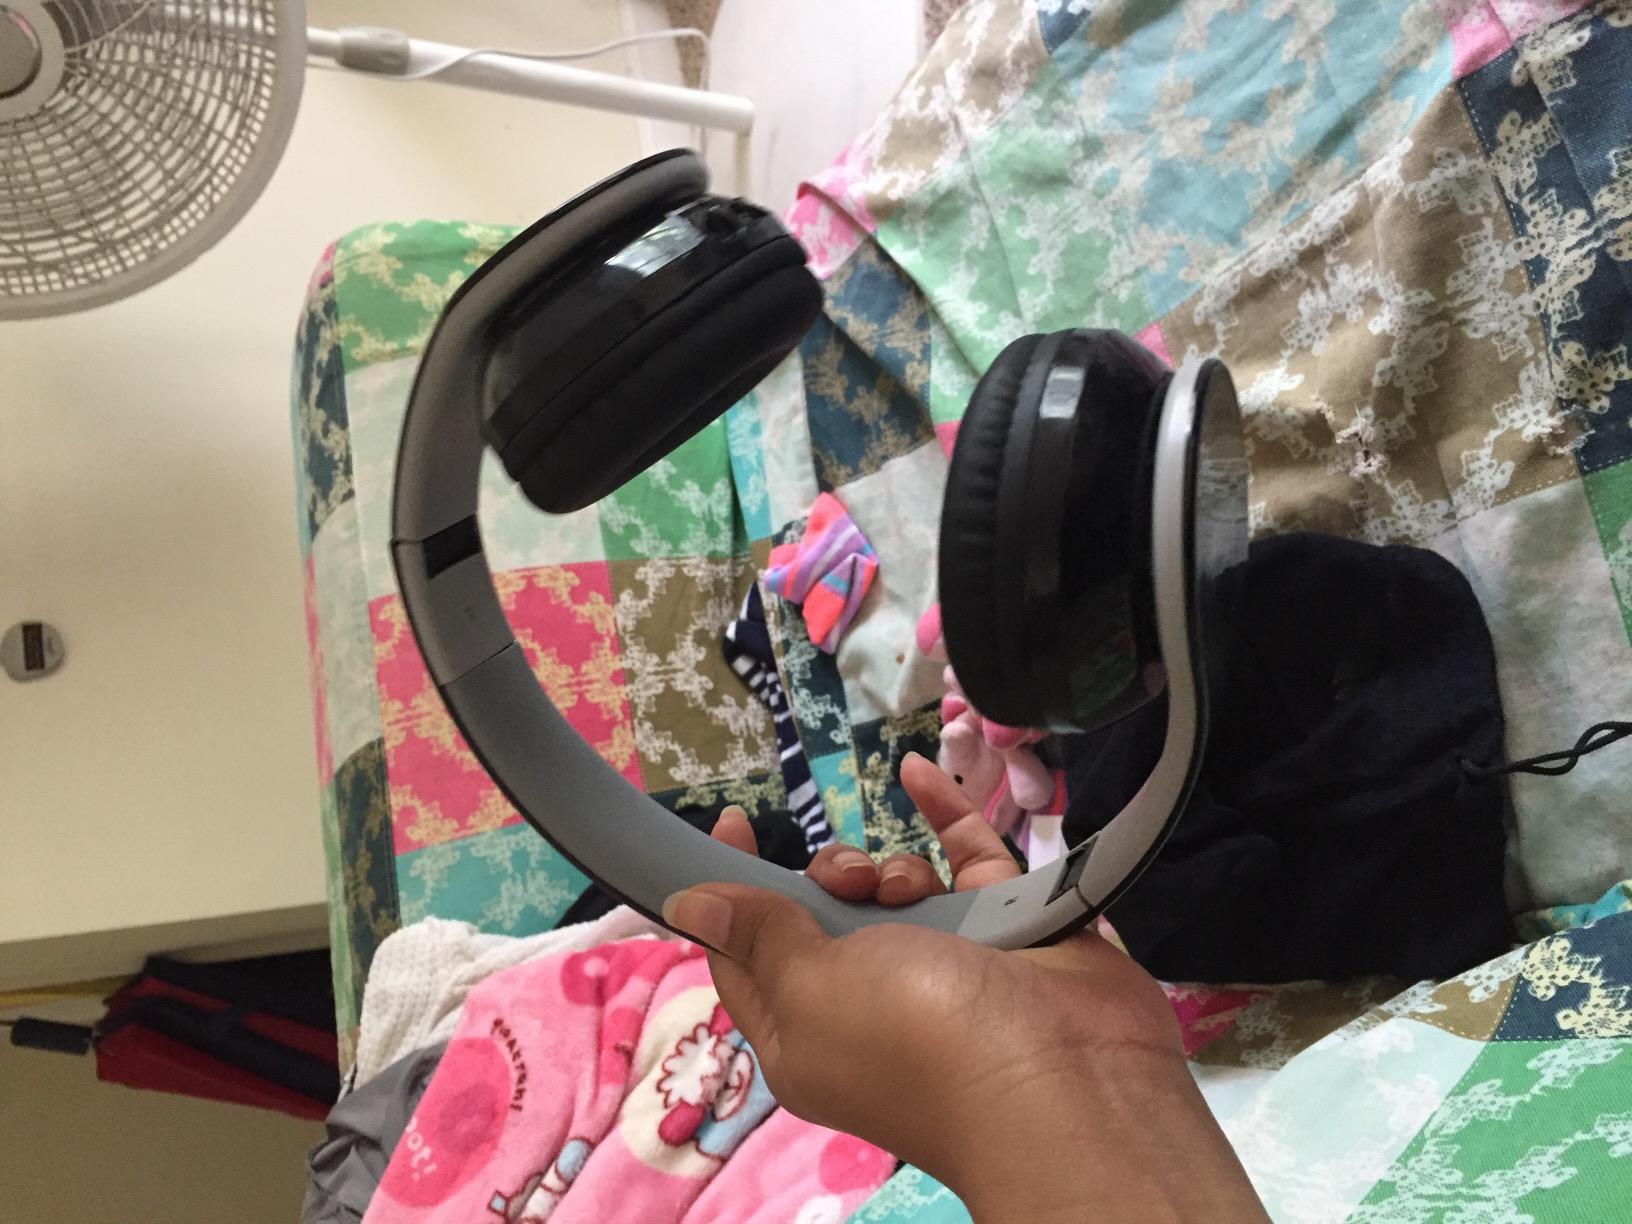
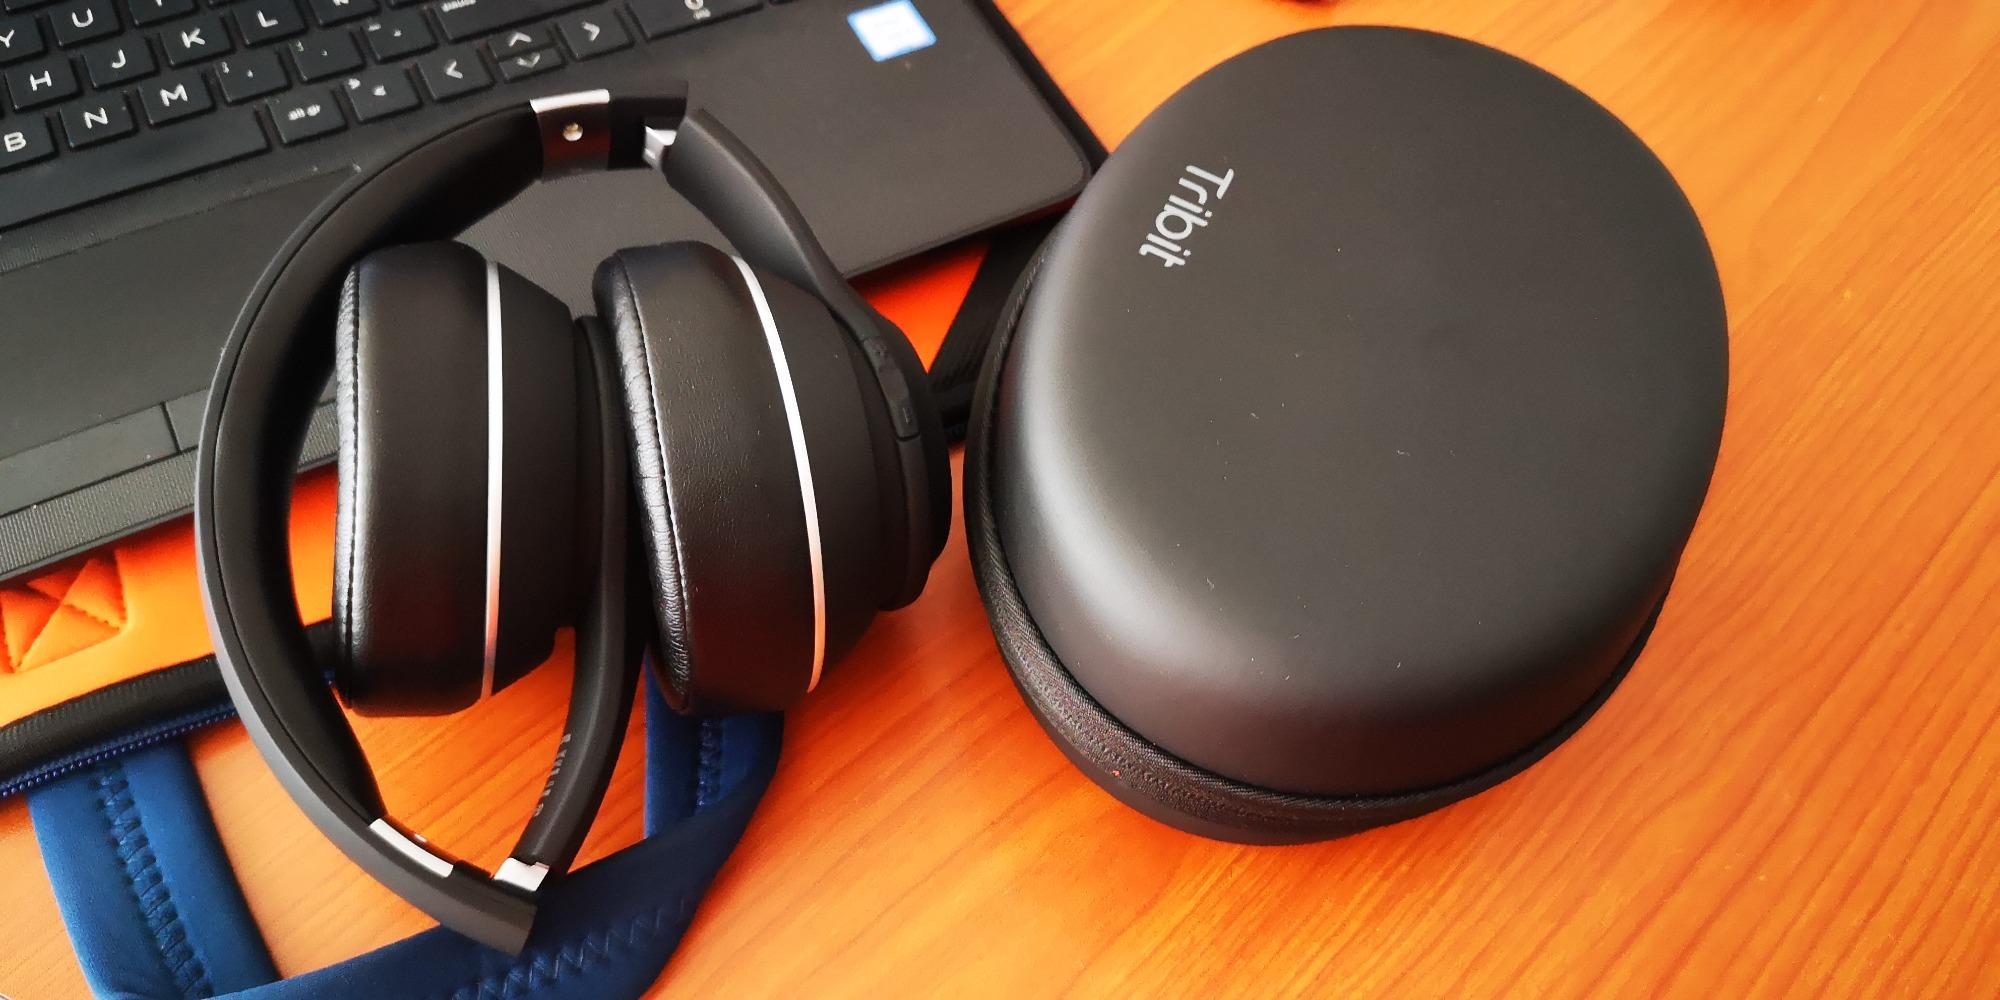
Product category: headphones
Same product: no